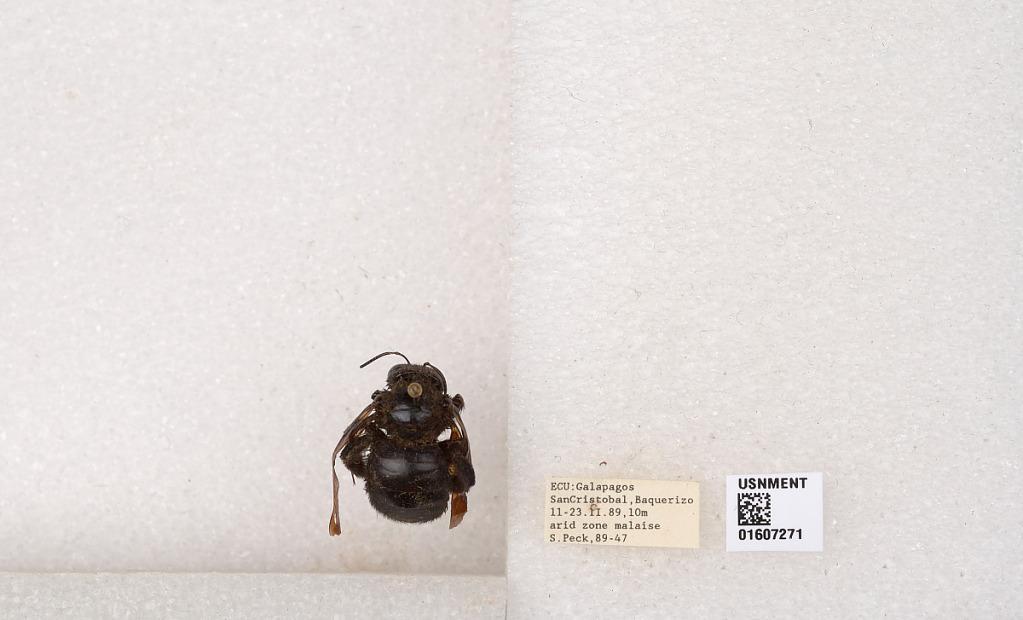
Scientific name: Xylocopa (Neoxylocopa) darwini Cockerell
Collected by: S. Peck
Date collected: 1989-2-11
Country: Ecuador
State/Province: Galapagos
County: San Cristobal
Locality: San Cristobal, Baquerizo
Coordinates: -0.82046, -89.4347